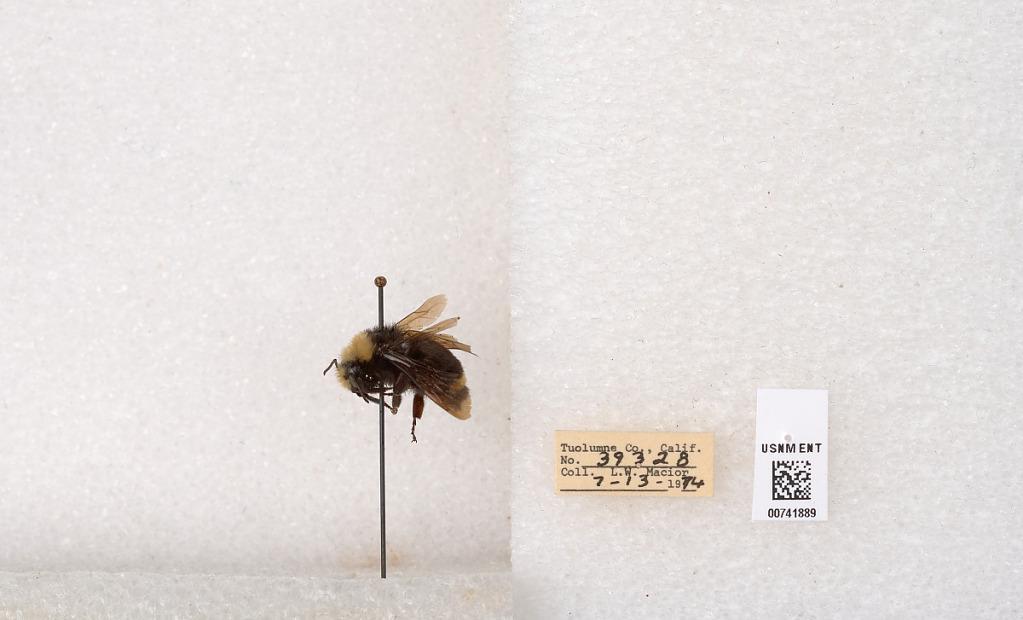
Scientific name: Bombus (Pyrobombus) vosnesenskii Radoszkowski
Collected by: L. Macior
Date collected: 1974-7-13
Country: United States
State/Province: California
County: Tuolumne
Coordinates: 37.9712, -120.228